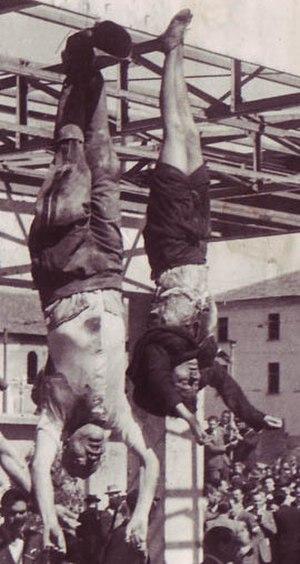
Les cadavres de Benito Mussolini à côté de sa maitresse Claretta Petacci et de ses compagnons fascistes, exposés à Milan le 29 avril 1945, sur piazzale Loreto, c.-à-d. au même endroit où les fascistes avaient fait fusiller de nombreux partisans. Photographie de Vincenzo Carrese. Ce sont, de gauche à droite, les corps de